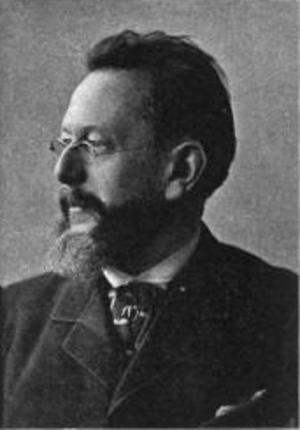
Henrik Mohn, né le 15 mai 1835 à Bergen et mort le 12 septembre 1916 à Oslo, est un astronome et météorologue norvégien. S'il entame sa carrière par des études de théologie, il devient ensuite le précurseur de la recherche scientifique en météorologie en Norvège. Il devient plus tard professeur à l'université d'Oslo et le premier directeur de l'Institut météorologique norvégien, de 1866 à 1913.